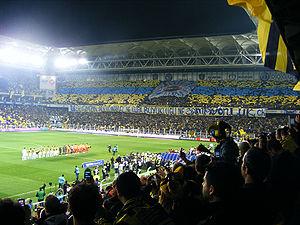
Le Şükrü Saracoğlu Spor Kompleksi est le stade de l'une des plus célèbres équipes turques : Fenerbahçe. Il se trouve sur la rive asiatique d'İstanbul, dans le grand quartier de Fenerbahçe à Kadiköy.